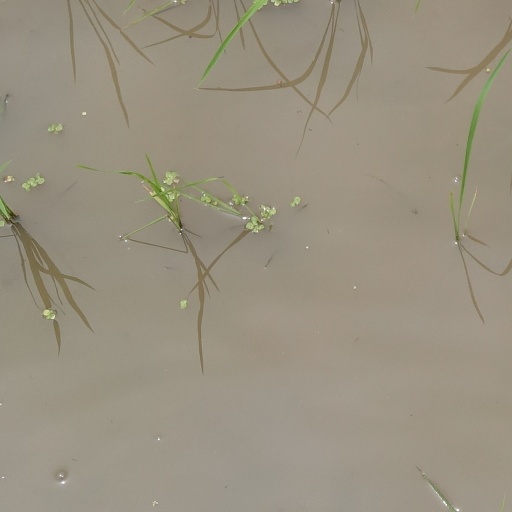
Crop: rice